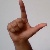
The image shows a hand gesture representing the letter 'L' in Indian Sign Language.